List of clergy educated at Jesus College, Oxford

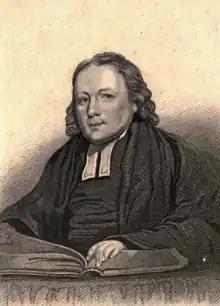
Thomas Coke

The subject studied and the degree classification are included, where known. Until the early 19th century, undergraduates read for a Bachelor of Arts degree that included study of Latin and Greek texts, mathematics, geometry, philosophy and theology. Individual subjects at undergraduate level were only introduced later: for example, Mathematics (1805), Natural Science (1850), Jurisprudence (1851, although it had been available before this to students who obtained special permission), Modern History (1851) and Theology (1871). Geography and Modern Languages were introduced in the 20th century. Music had been taught as a specialist subject, rather than being part of the BA course, before these changes; medicine was studied as a postgraduate subject.